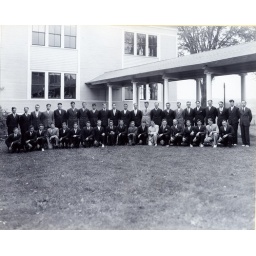
Vermont School of Agriculture Class of 1936. Photo taken in front of the classroom building constructed for the Randolph State Normal School in 1894.